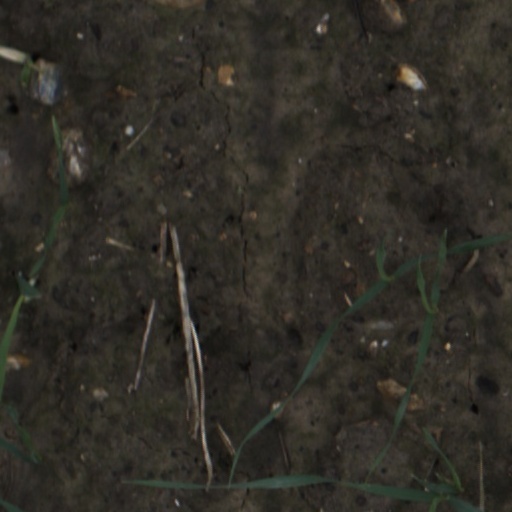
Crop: wheat